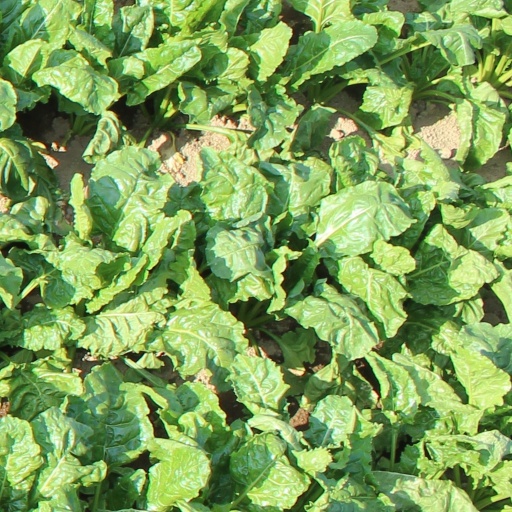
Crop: sugar beet